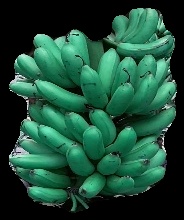
Variety: rasbale
Grade: grade1